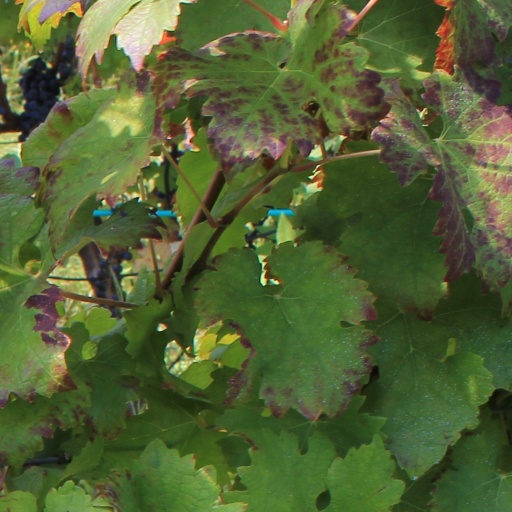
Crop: grape